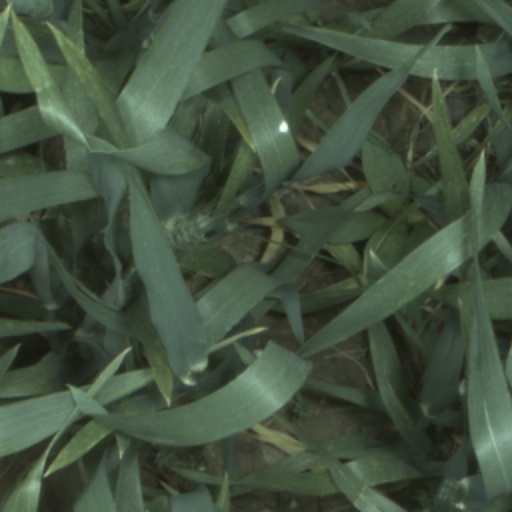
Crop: wheat